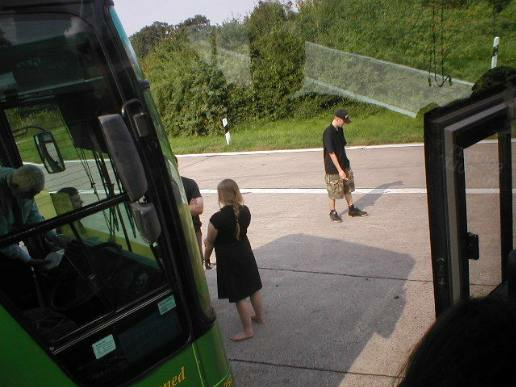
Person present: Yes